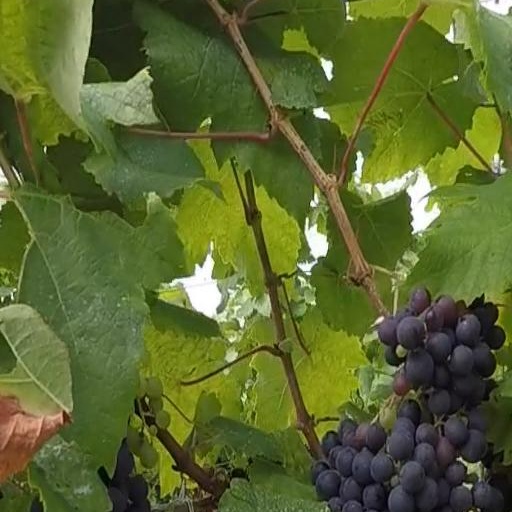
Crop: grape